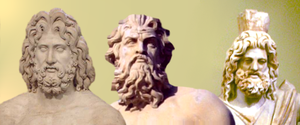
Græsk mytologi
Den græske treenighed og fordelingen af de tre riger på jorden: Zeus Gud (himlen), Poseidon (have og hav) og Hades (underverdenen). Theos (mindre guder) er børn af denne treenighed.
Græsk mytologi består af en række mytologiske historier fra Oldtidens Grækenland. De omhandler deres guder og helte, hvordan verden fungerer og hvordan religionen er opstået. Moderne forskere refererer til myterne og studerer dem i et forsøg på at kaste lys over de gamle grækeres religiøse og politiske institutioner og for at få en forståelse for mytedannelsens natur.